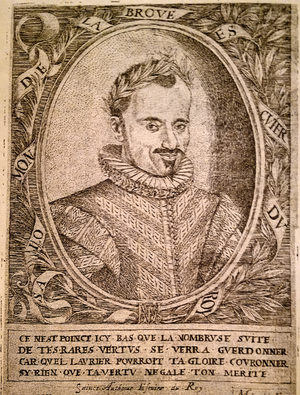
GRAVURE DE SALOMON DE LA BROUE - EXTRAIT DU LIVRE ""DES PRECEPTES DU CAVALERICE FRANCOIS"""